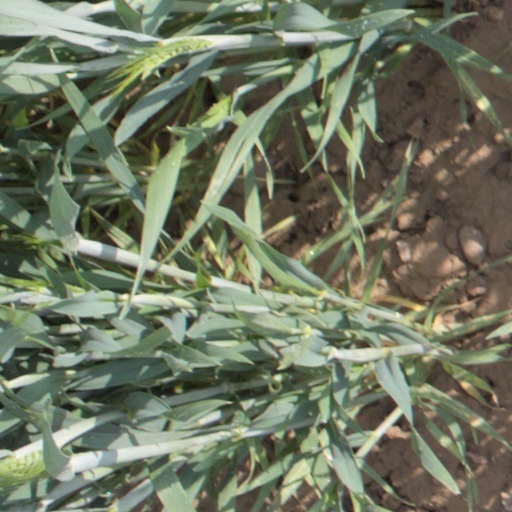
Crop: wheat